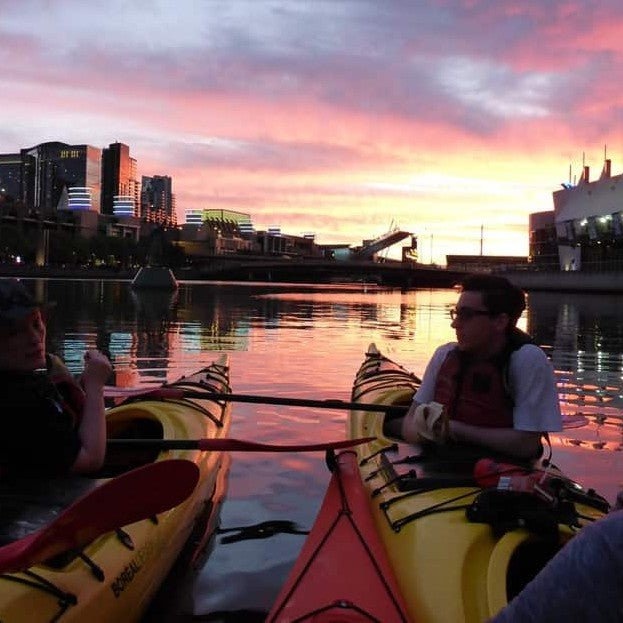
Melbourne City Twilight Kayak Tour
Discover the beauty of Melbourne''s waterways with Sea Kayak Australia, a leading provider of paddling adventures in Greater Melbourne, VIC. Experience the thrill of kayaking in Australia and explore both the old and new areas of the city''s waterways on a 2.5-hour guided tour. Your journey begins in the city center, where you''ll be fitted with life jackets, spray jackets, and thermals if necessary. After a safety talk, you''ll set off on the Yarra River, taking in the sights and sounds of Melbourne from a unique perspective. As you paddle along, you''ll see historical landmarks such as the former Customs House, the turning basin, historical ships, and the site of the former waterfall. You''ll also pass by old warehouses and the iconic Bolte Bridge, all while enjoying the vibrant music and activity along the water''s edge. Sea Kayak Australia''s knowledgeable guides will provide historical commentary on the old docks area, adding another layer to your paddling experience. Take a rest stop halfway through to stretch your legs and enjoy a snack and drink. In addition to their guided tours, Sea Kayak Australia also offers kayak rentals, paddle boarding, and canoeing trips. Whether you''re a seasoned paddler or new to water sports in Australia, Sea Kayak Australia has something for everyone. At We Wander, we''re proud to partner with Sea Kayak Australia, a leading provider of kayaking experiences in Greater Melbourne, VIC. With a focus on safety, sustainability, and fun, Sea Kayak Australia is the perfect choice for your next paddling adventure. So why wait? Book your kayaking experience with Sea Kayak Australia today and start exploring the beauty of Melbourne''s waterways! Experience Includes: 2.5 hours guided tour Life jacket, Personal Guide, Pump, Spray Jacket, Kayak, Paddle, Photographs & Snacks Important Information: Available for ages 12 and over. You may not be suitable if you have the following medical conditions: Heart disorders, high/low blood pressure, recent surgery, pregnancy status, neck/ back pain, illnesses and injuries. Please arrive by 4:45 PM for a prompt departure at 5:00 PM (April - 5 October). Please arrive by 5:45 PM for a prompt departure at 6:00 PM (6 October - 16 November & March). Please arrive by 6:45 PM for a prompt departure at 7:00 PM (17 November - 30 February). Dress Code: Casual. Comfortable athletic clothing, old runners or thongs, hat, sun glasses and bottle of water.
Brand: We Wander
Category: Services > Entertainment & Recreation Services > Outdoor Activities